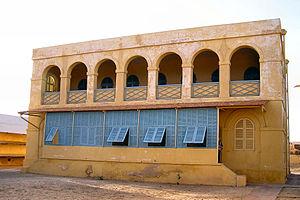
L’histoire du Sénégal – avant l'accession du pays à son indépendance en 1960 – s'inscrit d'abord dans celle d'entités plus larges telles que, successivement, le Sahara, le Soudan, la Sénégambie ou l'Afrique-Occidentale française, avant d'être associée à l'époque contemporaine à celle des États voisins du Sahel africain.
Podor est une ville et une commune du nord du Sénégal, située à 215 km à l'est de Saint-Louis, sur l'île à Morfil, entre deux bras du fleuve Sénégal.